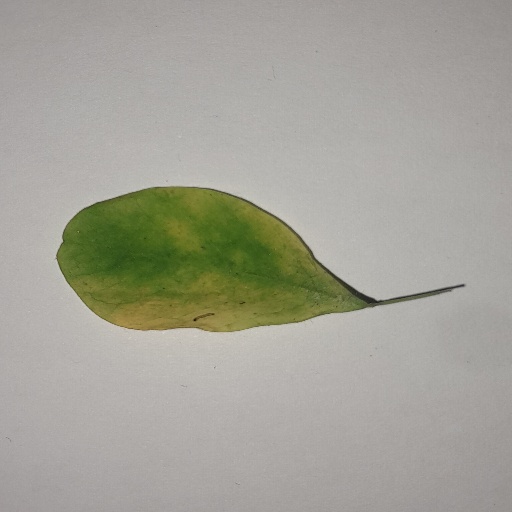
Species: Sojina
Leaf condition: Yellow Leaf